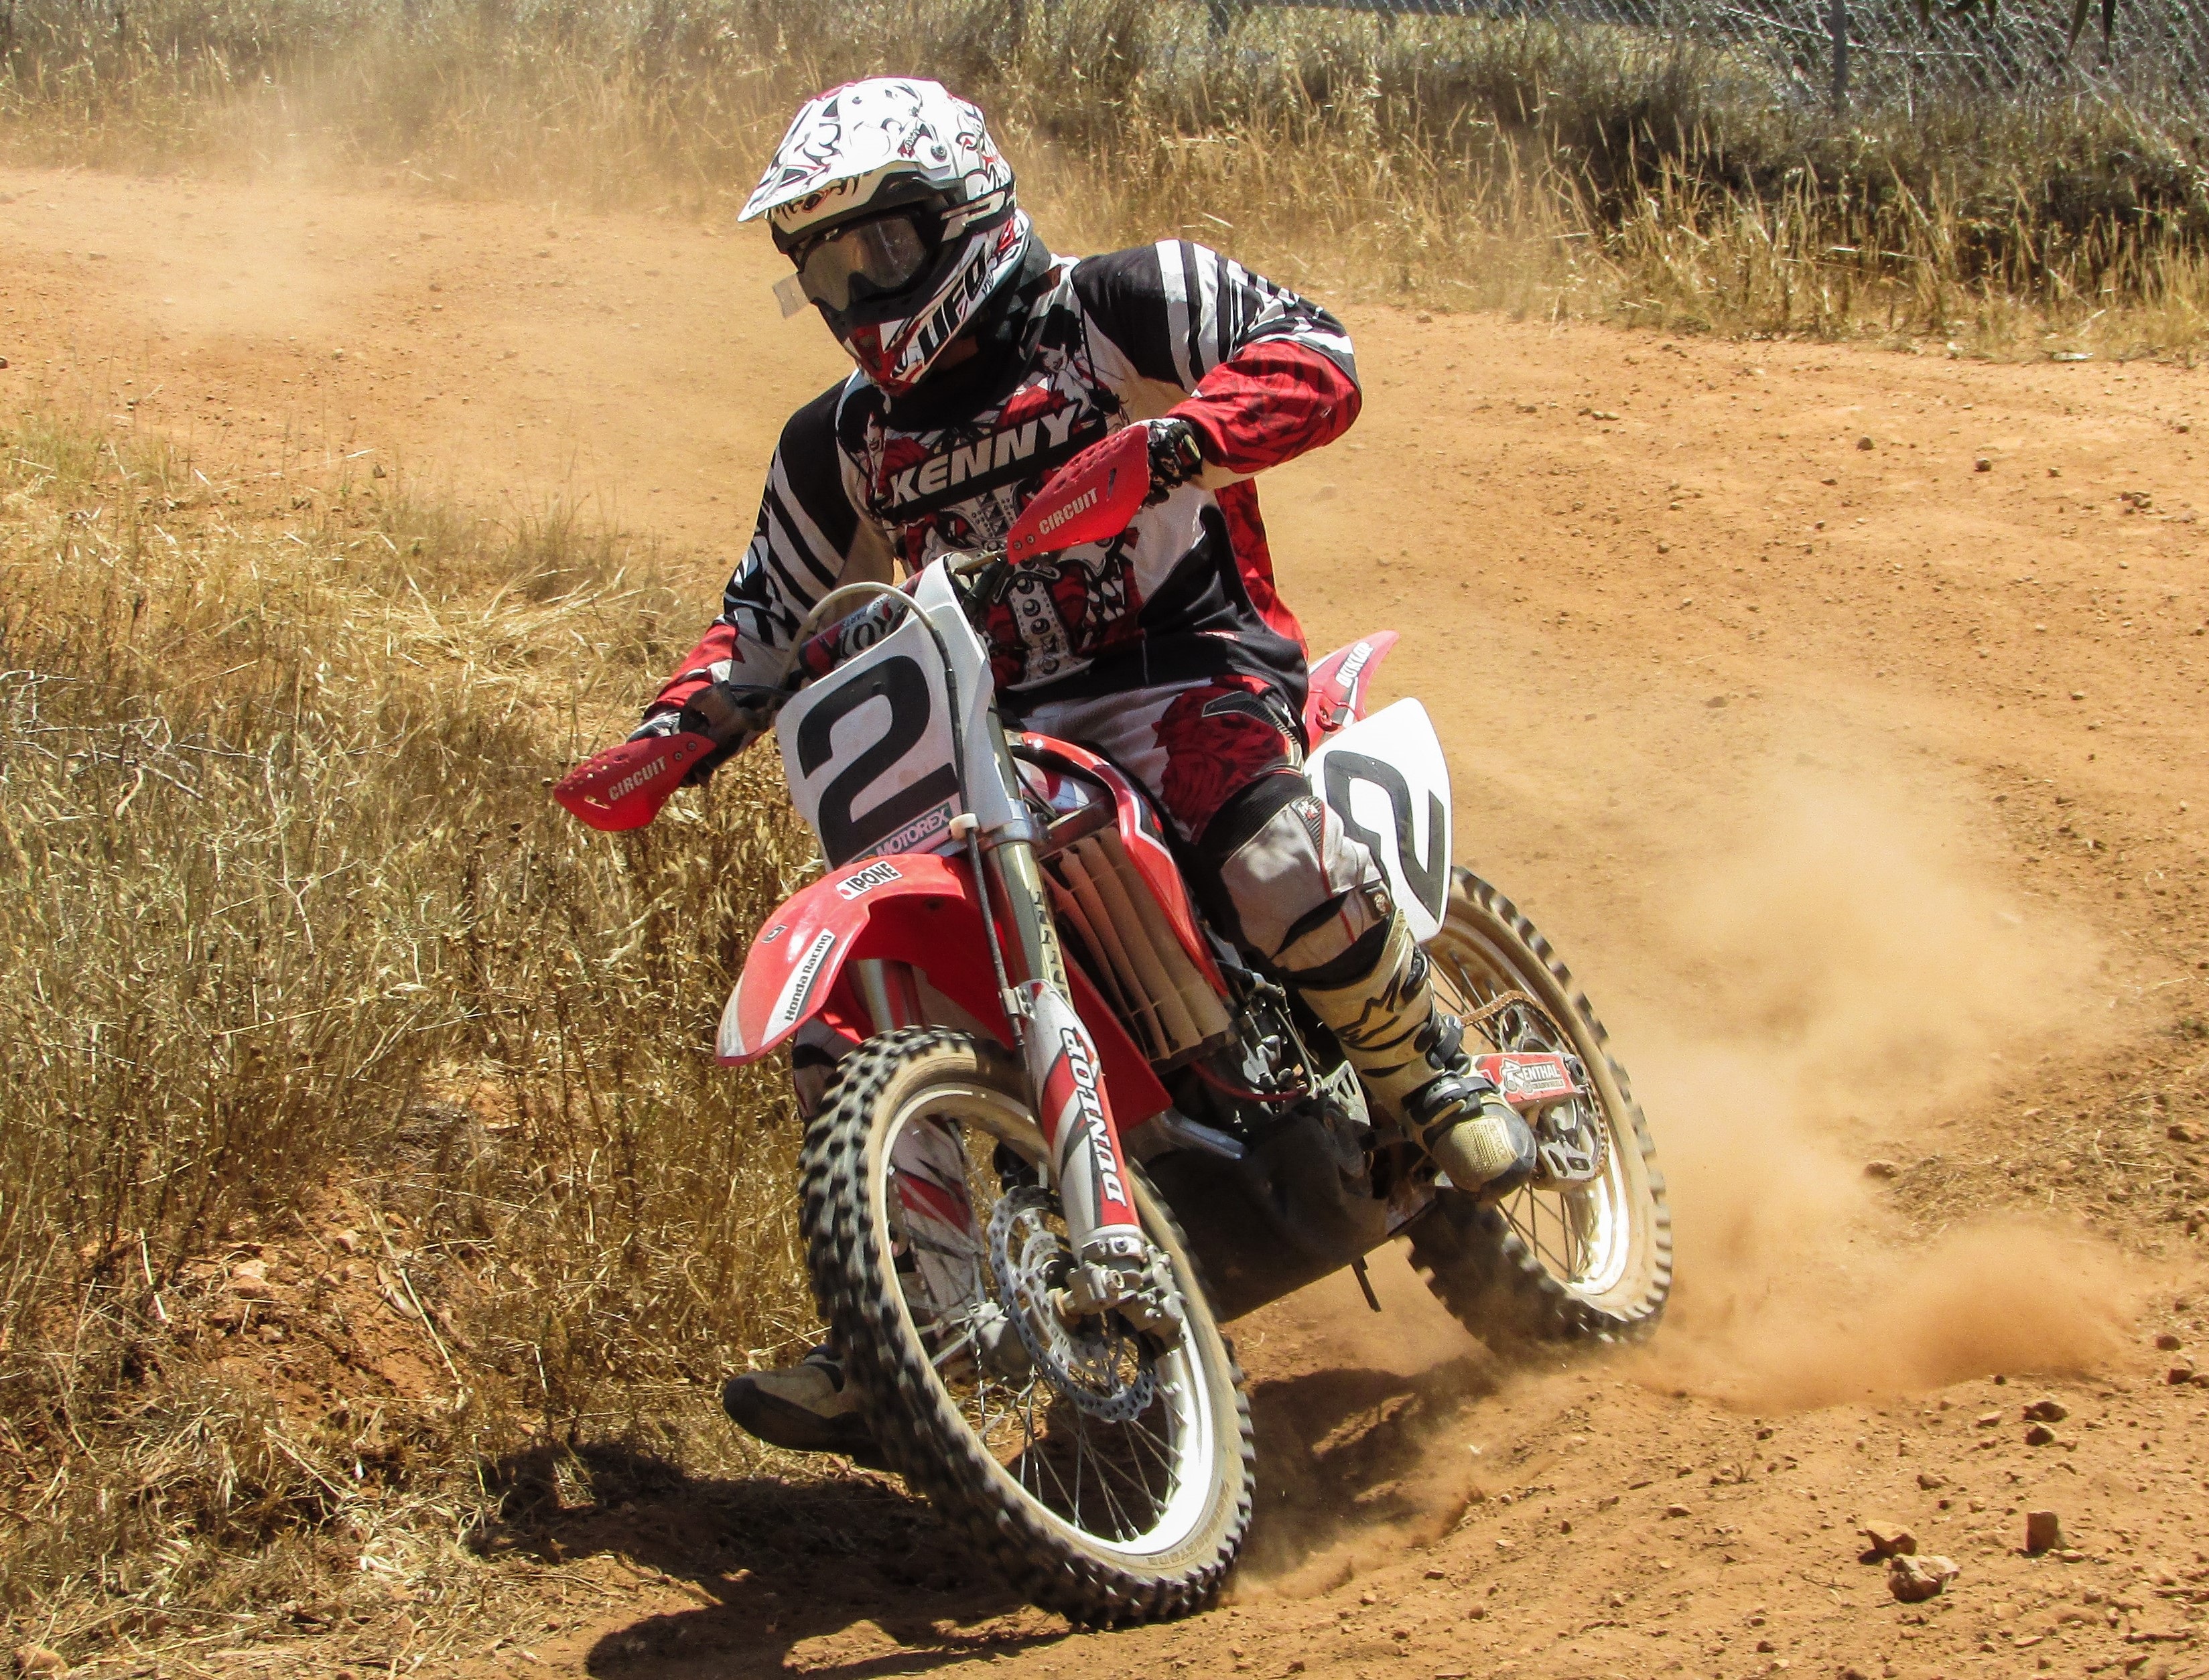
sport, vehicle, motorcycle, dirt, motocross, action, soil, extreme sport, race, competition, sports, racing, motorsport, enduro, freestyle motocross, motorcycling, extreme sports, dirt bike, motorcycle racing, scramblecross, off roading, endurocross, dirt track racing